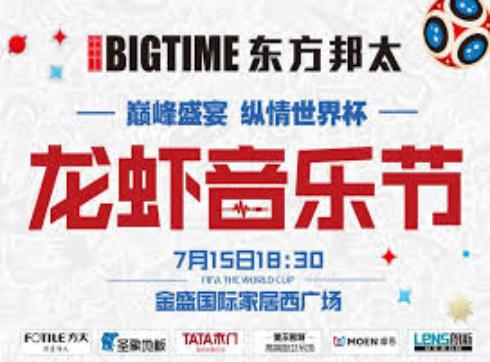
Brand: bigtime
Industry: Necessities